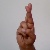
The image shows a hand gesture representing the letter 'R' in Indian Sign Language.